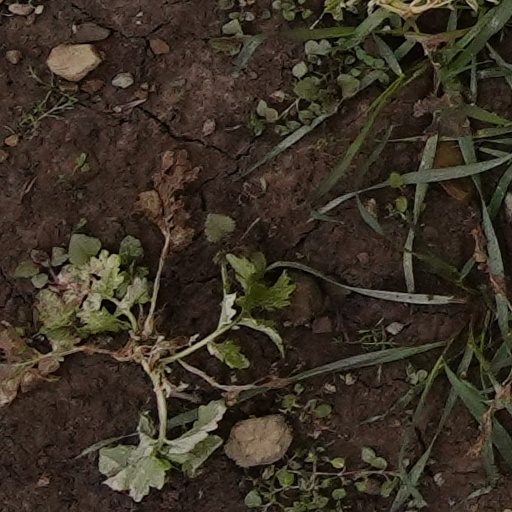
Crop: wheat